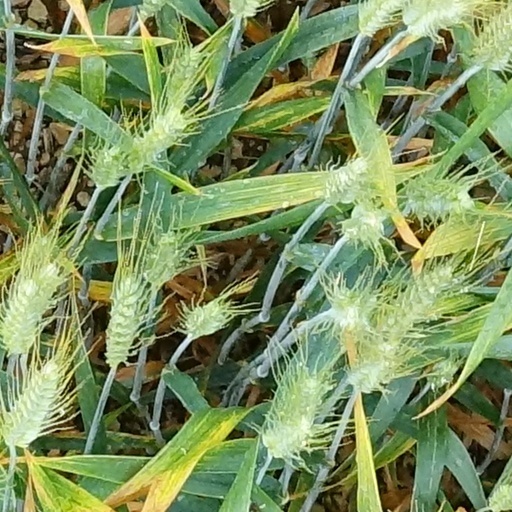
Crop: wheat